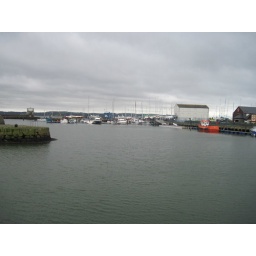
Tuesday, April 5 in Northern Ireland. County Antrim, Bushmill's Distillery, the Giant's Causeway and the coast of Northern Ireland by bus